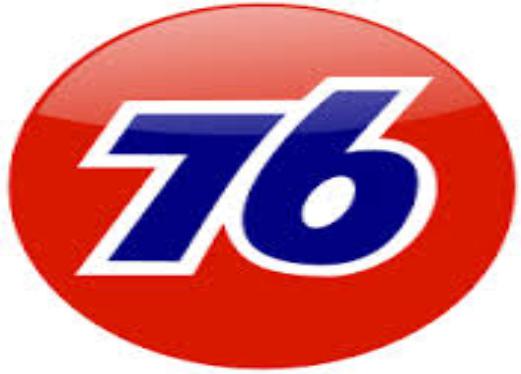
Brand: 76
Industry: Clothes